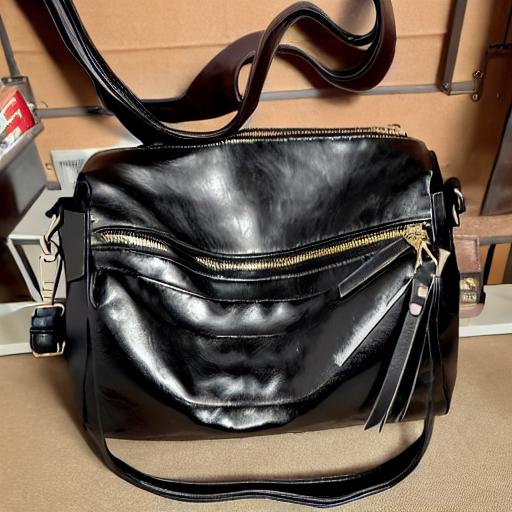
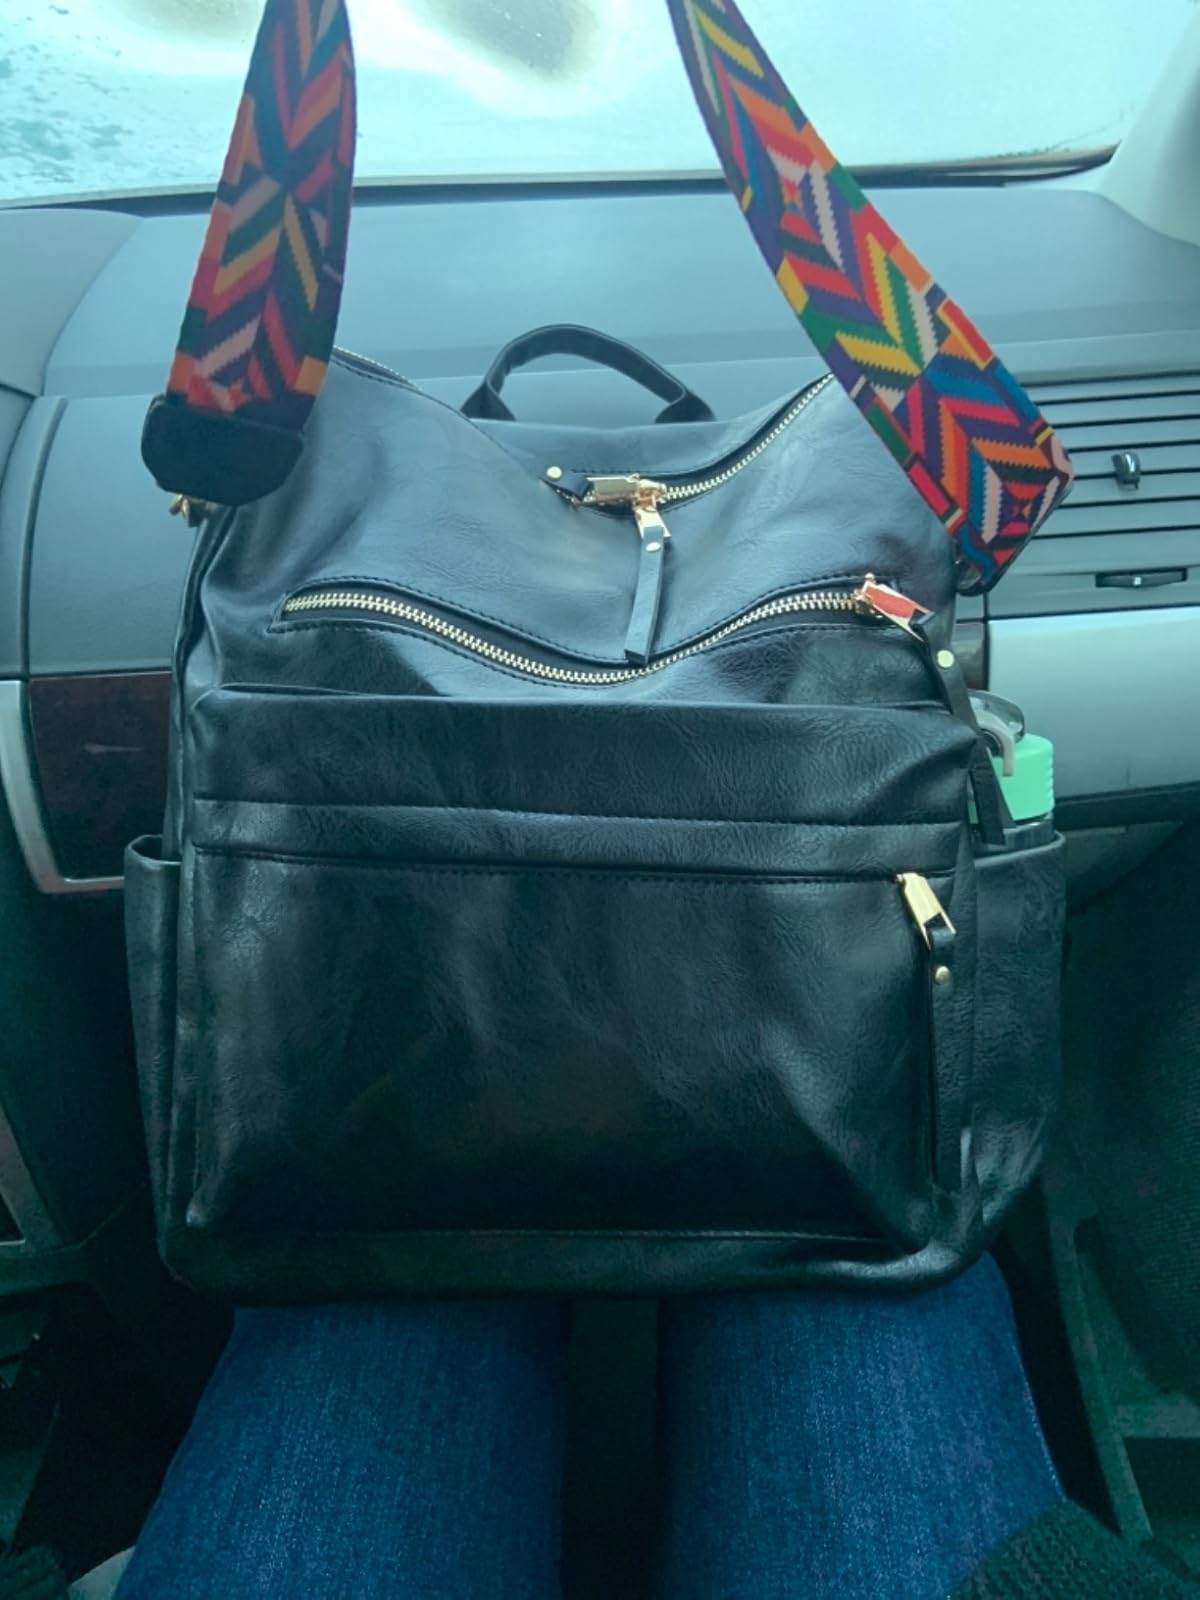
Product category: accessories_handbag
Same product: no